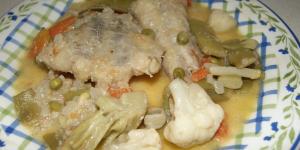
rape guisado con verduras